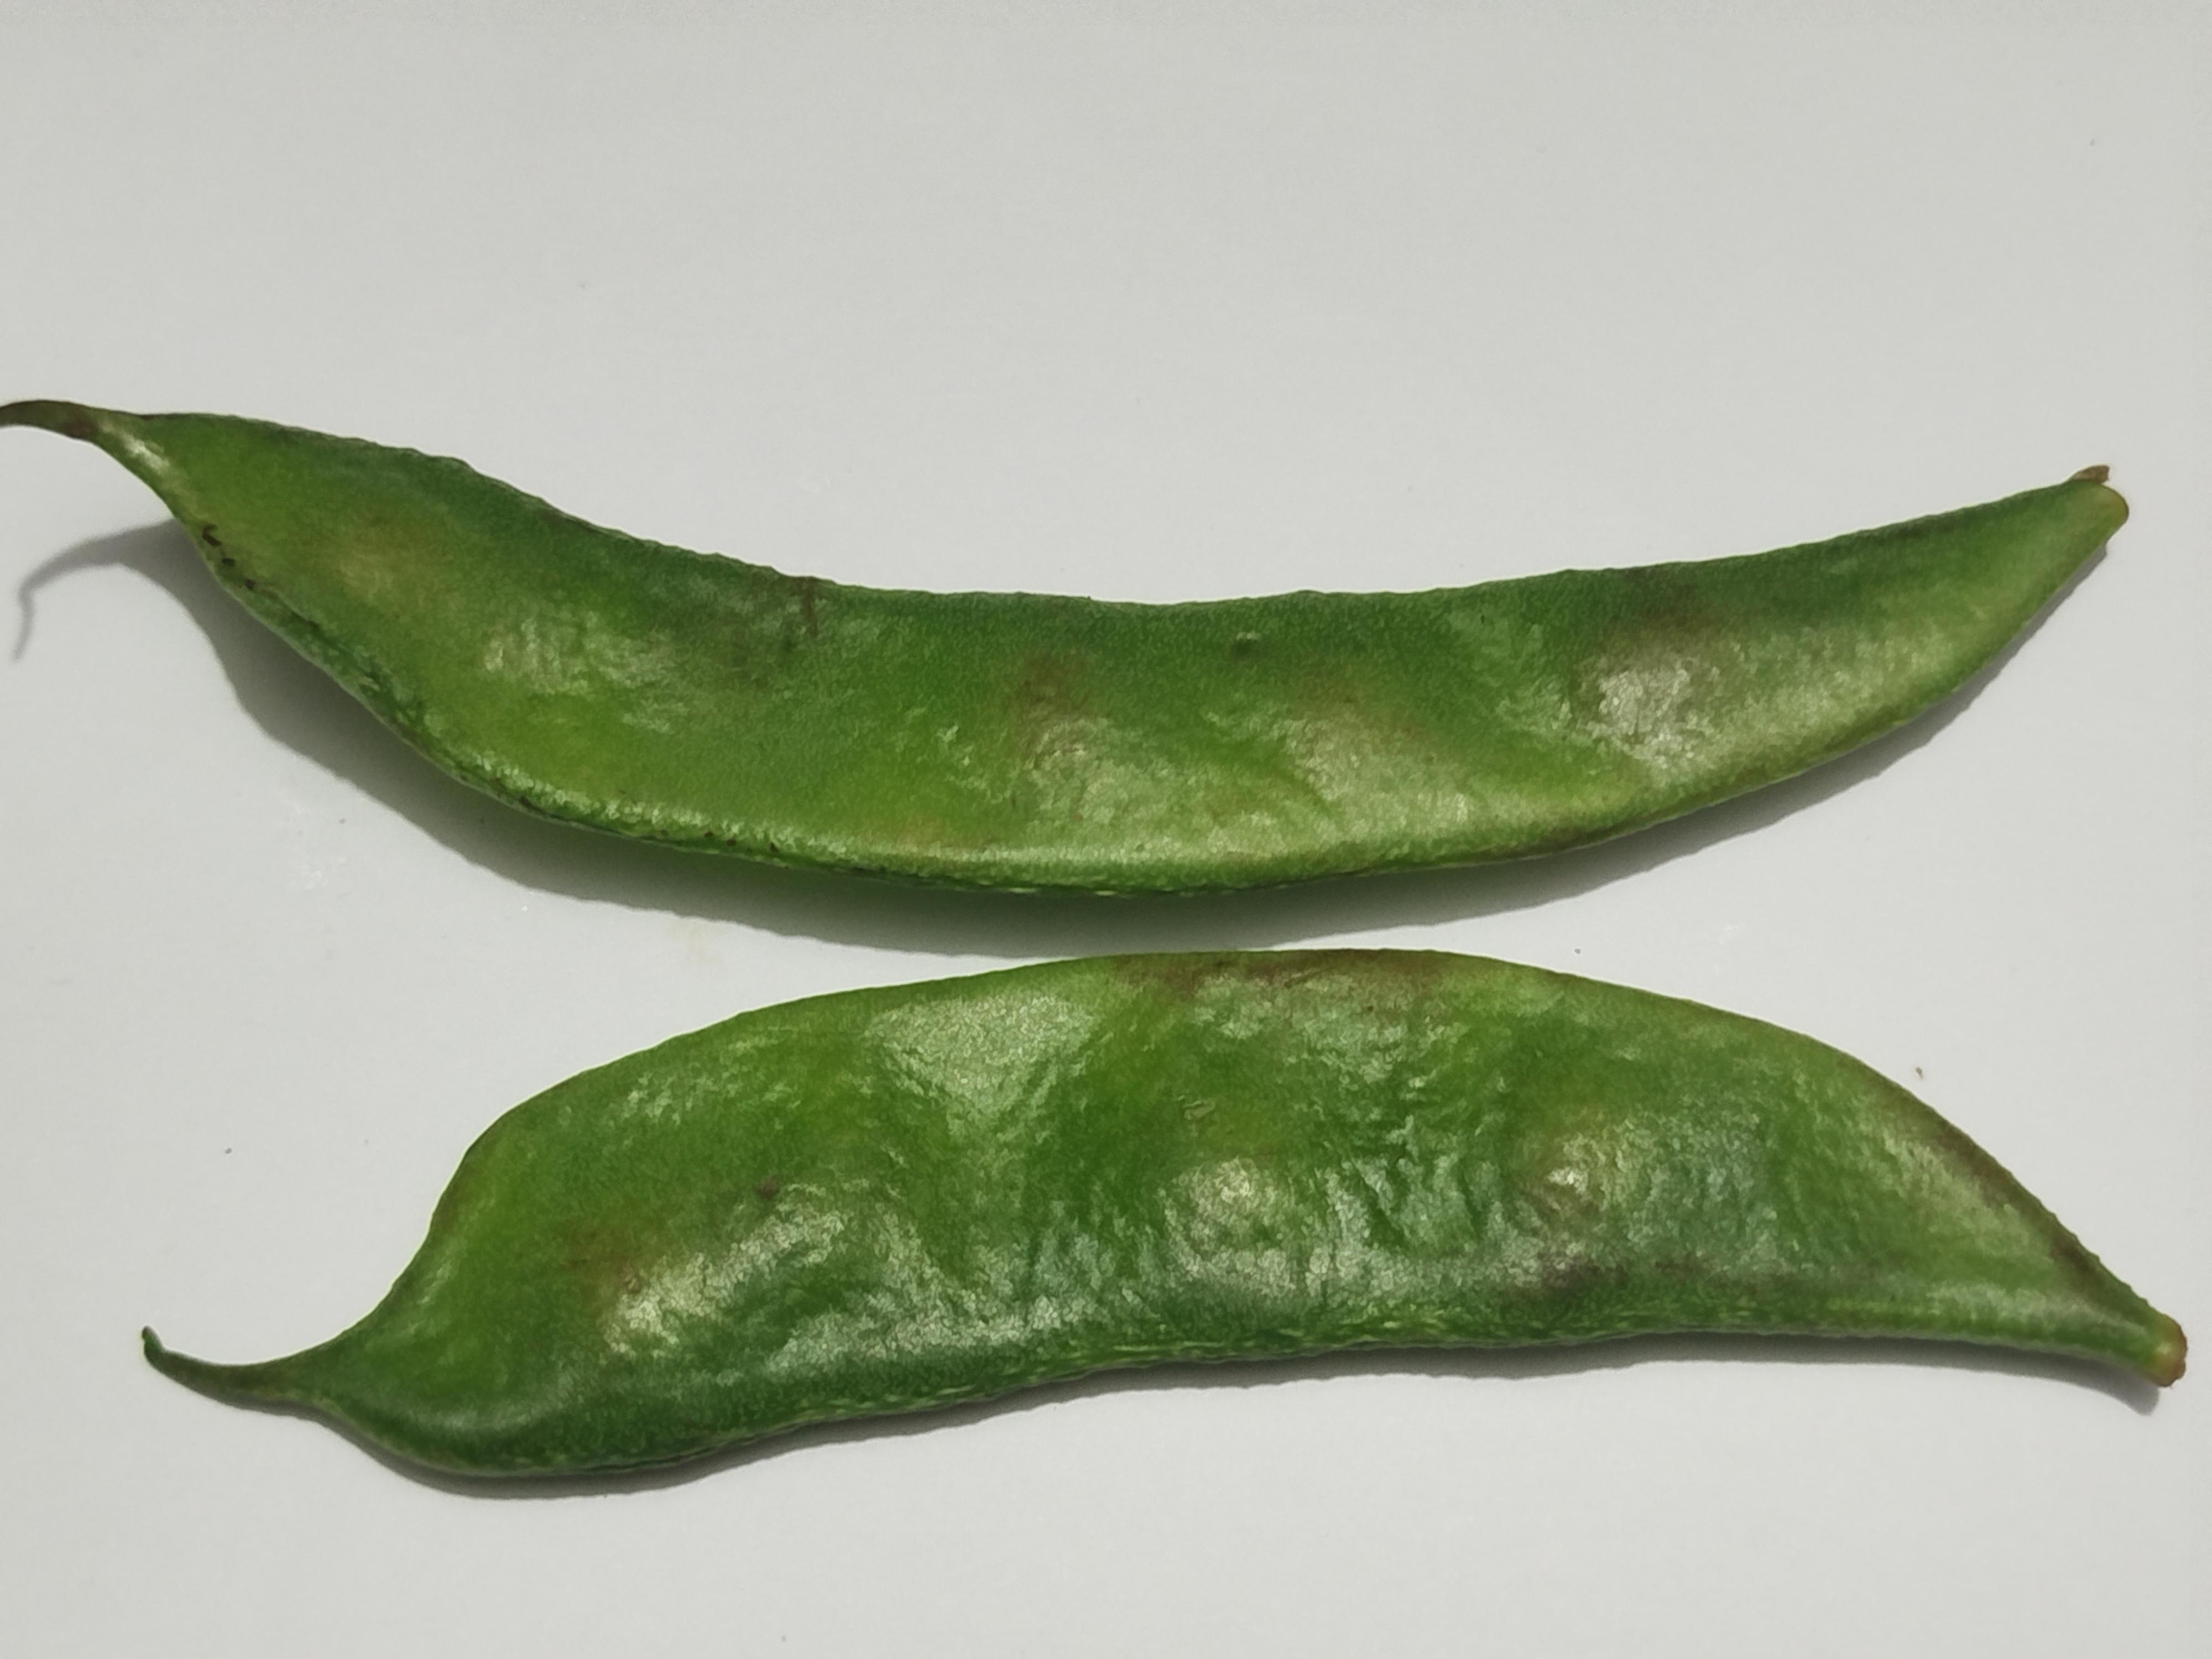
Label: Bean